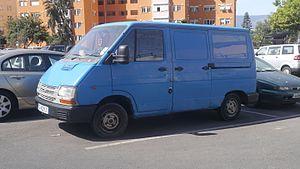
Le Renault Trafic I est un utilitaire léger fabriqué par Renault de 1980 à 2000. Il sera restylé en 1989 et 1994. Le Trafic remplace l'Estafette. Les concurrents français sont les fourgons Citroën C25 et Peugeot J5.